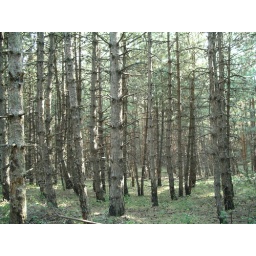
trees in a forest